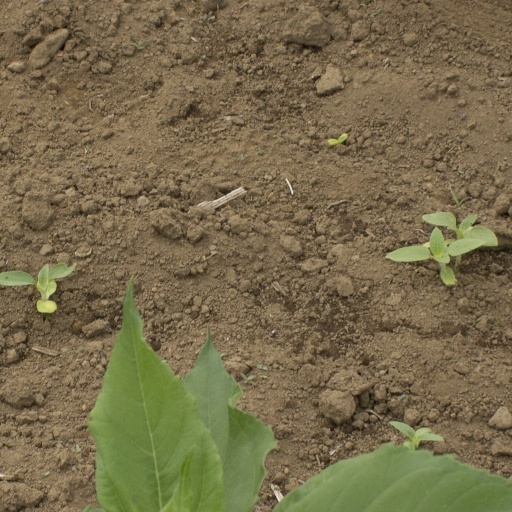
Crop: Jerusalem artichoke